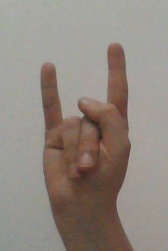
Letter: la